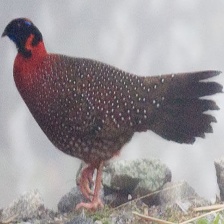
Species: SATYR TRAGOPAN
Scientific name: TRAGOPAN SATYRA